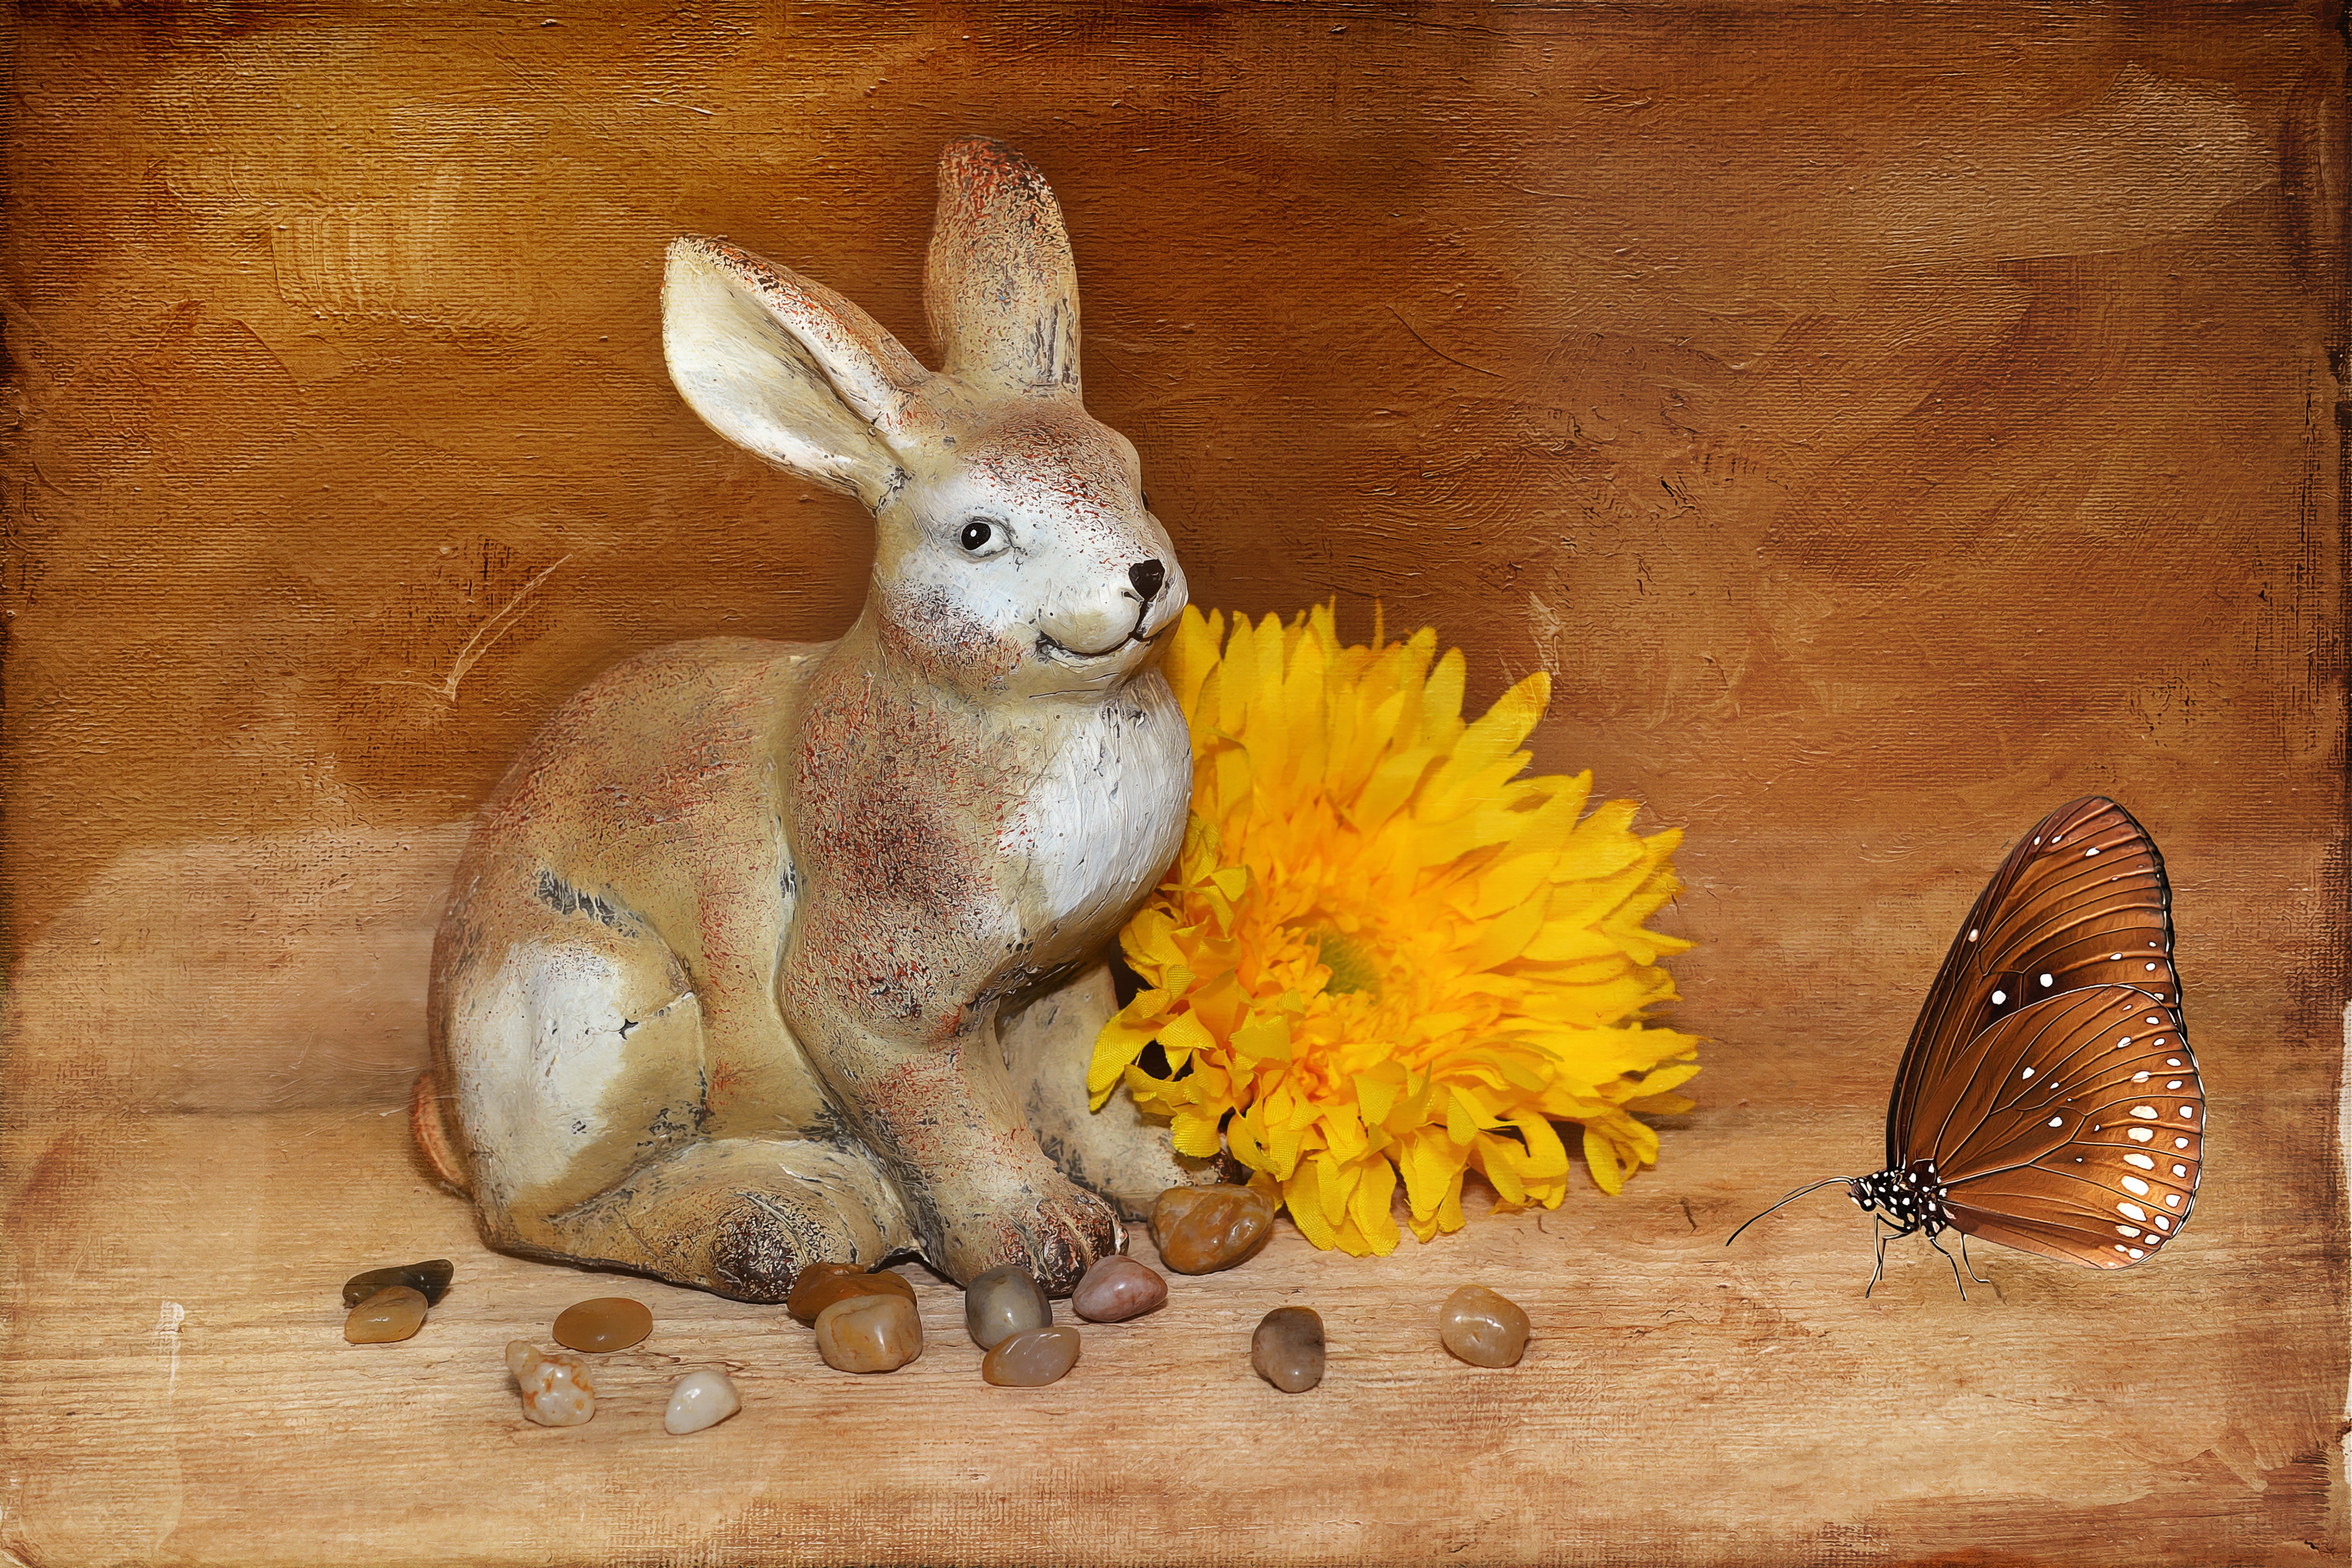
blossom, flower, bloom, decoration, mammal, butterfly, yellow, fauna, rabbit, painting, deco, hare, stones, art, decorative, easter bunny, art flower, digital painting, dekohase, rabits and hares, stone hase